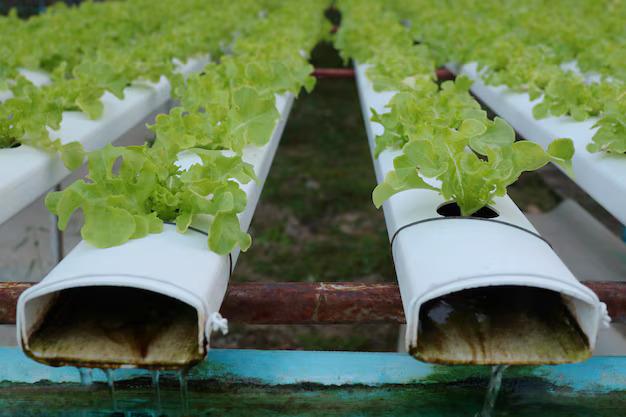
Ni njia ya kilimo ya kisasa ambapo mimea hulimwa bila kutumia udongo, badala yake hukuzwa kwenye maji yaliyogawanywa na virutubisho muhimu na kupandwa kwenye maboksi au mabomba yakunyunyizia yakipitishwa kila mahali. Hakuna magugu kwani hakuna kutumia mchanga.